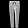
Label: Trouser